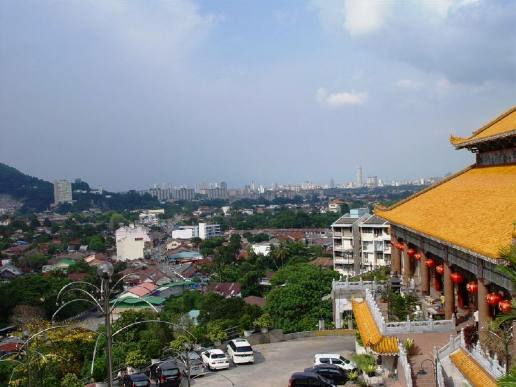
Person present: No